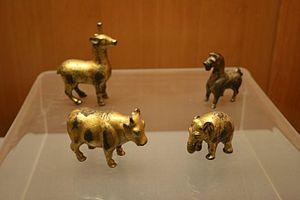
La dynastie Han gouverne la Chine de 206 av. J.-C. à 220 apr. J.-C. Elle est traditionnellement divisée en deux périodes ː celle des Han occidentaux ou Han antérieurs et celle des Han orientaux ou Han postérieurs. Ces deux périodes sont séparées par la courte dynastie Xin fondée par Wang Mang. Après la chute de Mang, la capitale de la dynastie est transférée de Chang'an à Luoyang, située plus à l'est. C'est à cause de ce déplacement vers l'est que les historiens parlent de Han occidentaux avant le changement de capitale et de Han orientaux après.